TriStar Motorsports

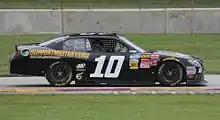
Jeff Green at Road America in 2014.

In 2014, David Starr ran the car competitively at Daytona season opener in February. For the rest of the year, Blake Koch and Jeff Green ran the majority of the races, again mostly as a start and park. At Daytona in July, Koch had sponsorship from Celsius Negative Calorie Cola, with TriStar bringing five cars to run the full race. During the first round of qualifying, all five TriStar cars were running in a pack when a sudden downpour of rain caused the entire pack to spin out, causing most of the cars including four from TriStar to wreck. Koch, along with the No. 91 Toyota Camry of Benny Gordon missed the race, and the sponsor of the No. 10 moved over to Mike Bliss' No. 19. Bliss ran the No. 10 at Bristol in August as a full race effort while Hermie Sadler ran his usual No. 19 Toyota Camry.